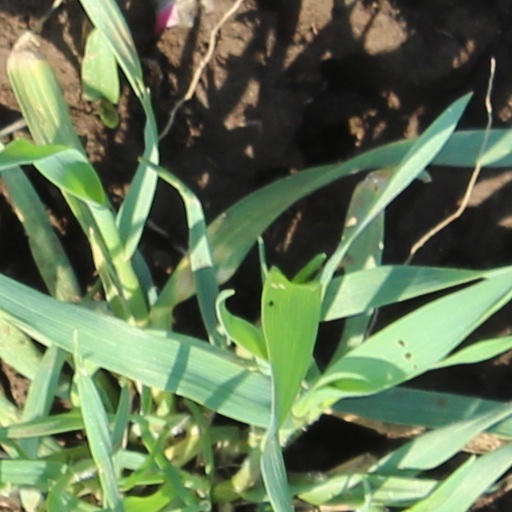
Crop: wheat